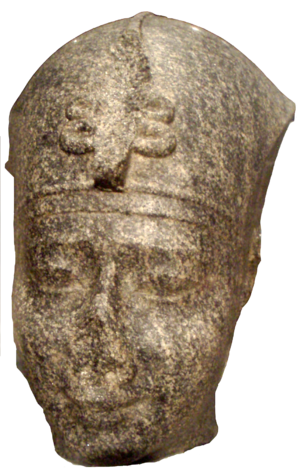
Artaxerxès III Ochos est le onzième empereur de l’Empire achéménide et le premier pharaon de la XXXIᵉ dynastie. Il est le fils et successeur d’Artaxerxès II et a été remplacé par son fils, Arsès. Son règne coïncide avec ceux de Philippe II de Macédoine et du pharaon Nectanébo II en Égypte.